Joanna Cherry

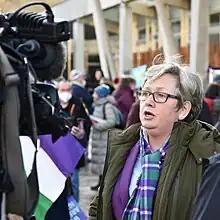
Cherry at a demonstration against the Gender Recognition Reform Bill on 21 December 2022.

Cherry has argued that trans young people "must be treated like any other children with psychological problems" and called for Scotland's only gender identity clinic to be closed. Cherry has denied accusations of transphobia, stating that she approaches the issue "as a feminist" and that there was a "big dose of misogyny" in debates over Gender Recognition Act reform. She said that the statement "women don't have penises" is an "undeniable biological fact".